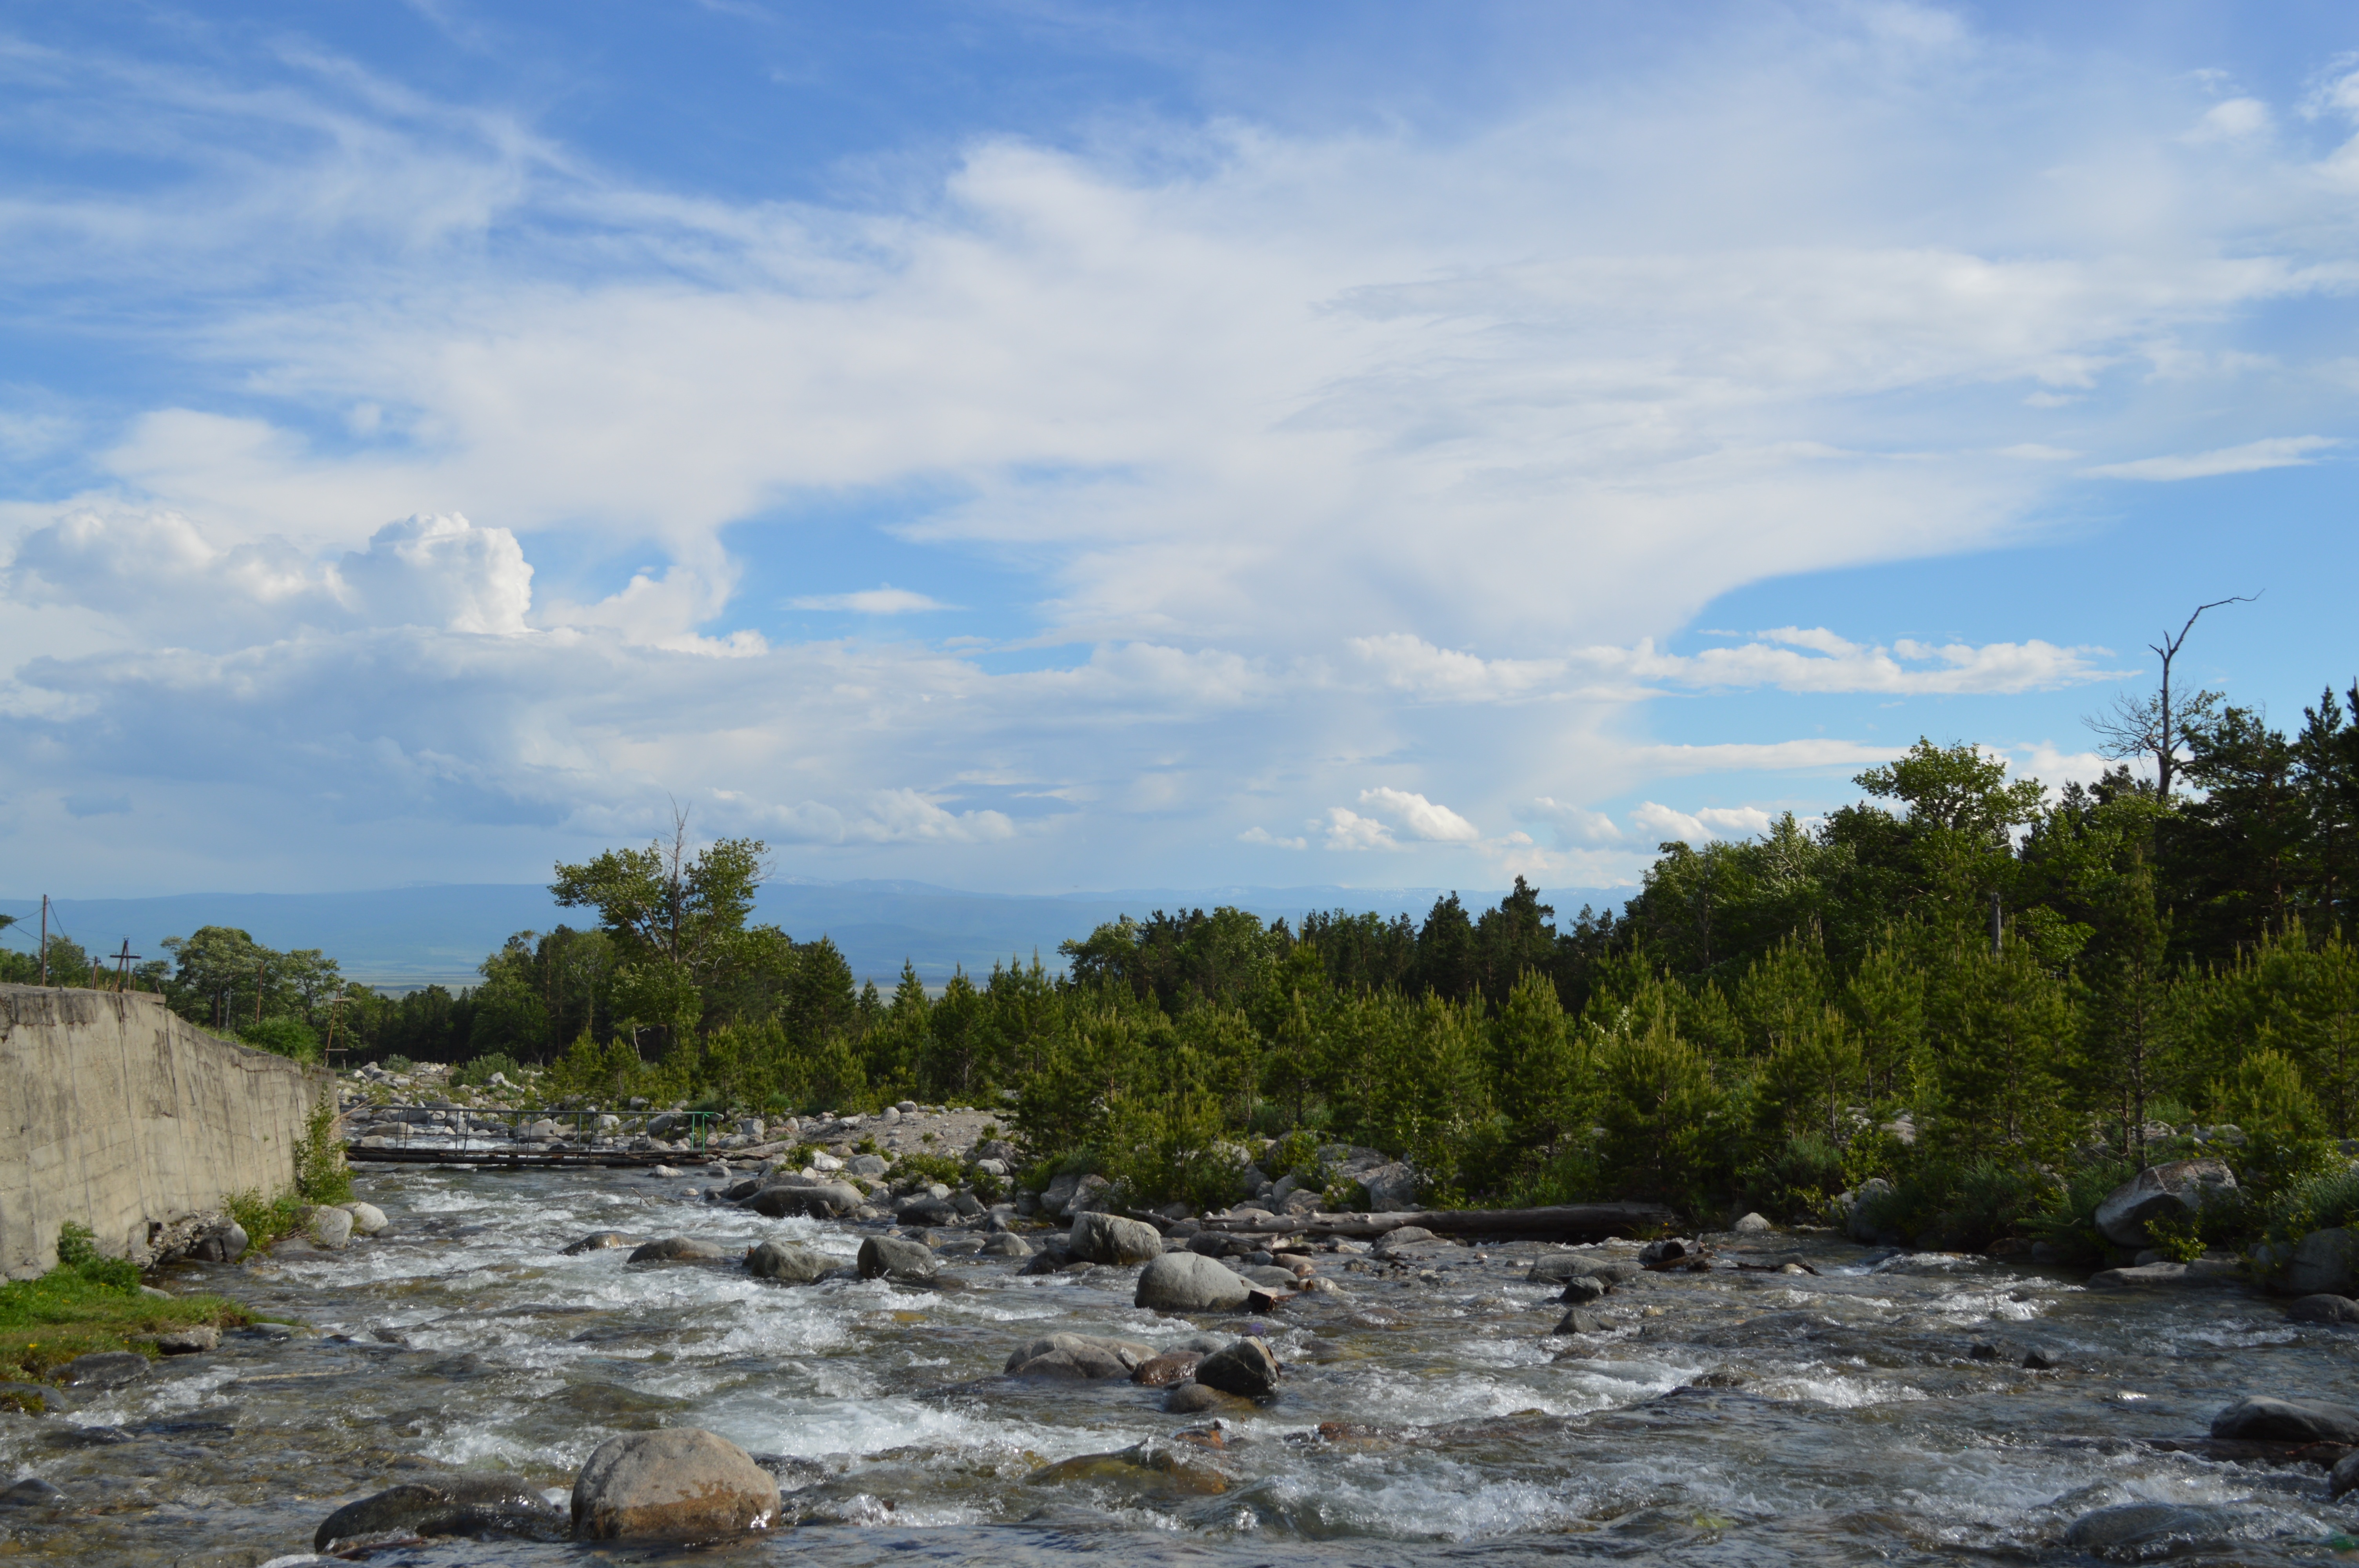
landscape, sea, coast, tree, water, nature, rock, wilderness, mountain, cloud, sky, shore, river, stream, rapid, body of water, beauty in nature, landform, geographical feature